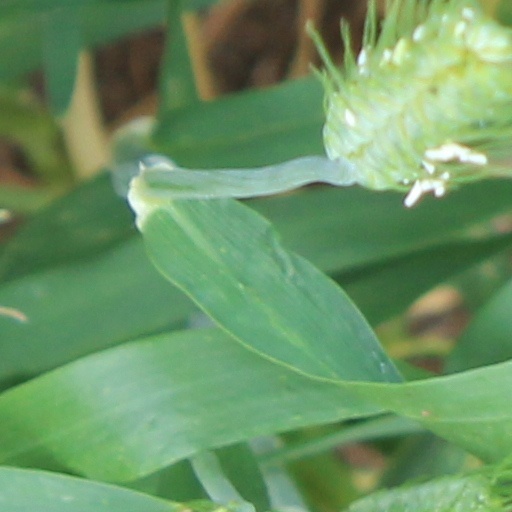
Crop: wheat